Chinese culture

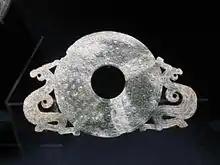
A Chinese jade named Bi(璧) with a dual dragon motif, Warring States period

The oldest existing Chinese fans are a pair of woven bamboo, wood or paper side-mounted fans from the 2nd century BCE. The Chinese character for "fan" (扇) is etymologically derived from a picture of feathers under a roof. A particular status and gender would be associated with a specific type of fan. During the Song dynasty, famous artists were often commissioned to paint fans. The Chinese dancing fan was developed in the 7th century. The Chinese form of the hand fan was a row of feathers mounted in the end of a handle. In the later centuries, Chinese poems and four-word idioms were used to decorate the fans by using Chinese calligraphy pens. In ancient China, fans came in various shapes and forms (such as in a leaf, oval or a half-moon shape), and were made in different materials such as silk, bamboo, feathers, etc.